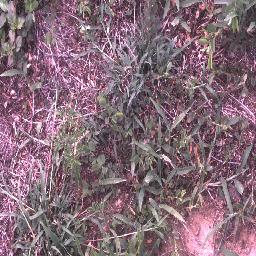
Label: negative